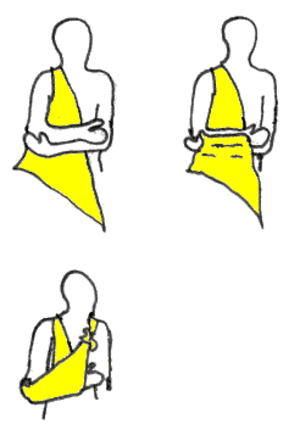
charpe droite.
La thérapie par le mouvement induit par la contrainte ou kinésithérapie par contrainte est une technique de rééducation inventée aux États-Unis qui vise à améliorer la récupération motrice du membre supérieur parétique chez les personnes ayant été victimes d'un accident vasculaire cérébral.
Le terme « écharpe » désigne une pièce de tissu utilisée en médecine pour supporter le bras, par exemple après un traumatisme ou pour éviter des douleurs.